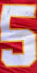
Number: 5